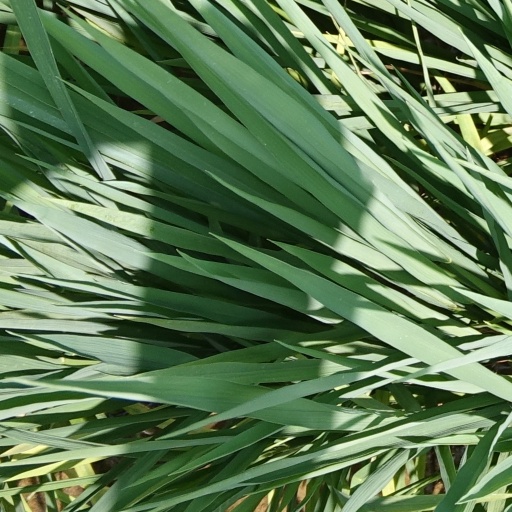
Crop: rice